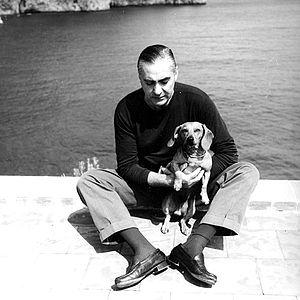
Curzio Malaparte, né Curt Erich Suckert, né le 9 juin 1898 à Prato en Toscane et mort le 19 juillet 1957 à Rome, est un écrivain, cinéaste, journaliste, correspondant de guerre et diplomate italien.